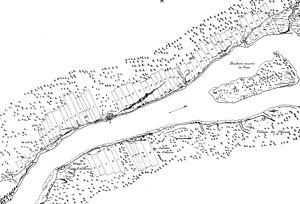
Belle Isle est une île de 3,9 km² dans la rivière Détroit aux États-Unis. Appartenant à la ville de Détroit, à laquelle est reliée par le pont MacArthur, elle est gérée par le département des ressources naturelles de l'état du Michigan depuis 2013. Belle Isle est la troisième plus grande île de la rivière Détroit.